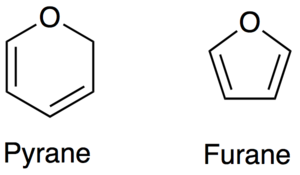
Structures du pyrane et du furane
L'Union internationale de chimie pure et appliquée définit les glucides comme une classe de composés organiques contenant un groupe carbonyle et au moins deux groupes hydroxyle. On inclut dans cette classe les substances issues des monosaccharides par réduction du groupe carbonyle, par oxydation d'au moins un groupe fonctionnel à l'extrémité de la chaîne en acide carboxylique ou par remplacement d'un ou plusieurs groupes hydroxyle par un atome d'hydrogène, un groupe amino, un groupe thiol ou par tout atome similaire.